Michael I of Romania

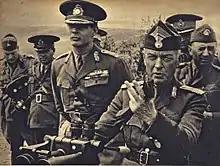
King Michael and General Ion Antonescu on the banks of the Prut River, 1941

A regency, which included his uncle, Prince Nicolae, Patriarch Miron Cristea, and the country's Chief Justice (Gheorghe Buzdugan, and from October 1929) functioned on behalf of the five-year-old Michael, when he succeeded Ferdinand in 1927. In 1930, Carol II returned to the country at the invitation of politicians dissatisfied with the regency in the context of the Great Depression, and was proclaimed king by the Parliament. Michael was demoted to crown prince with the title "Grand Voivode of Alba Iulia". In November 1939, Michael joined the Romanian Senate, as the 1938 Constitution guaranteed him a seat there upon reaching the age of eighteen.